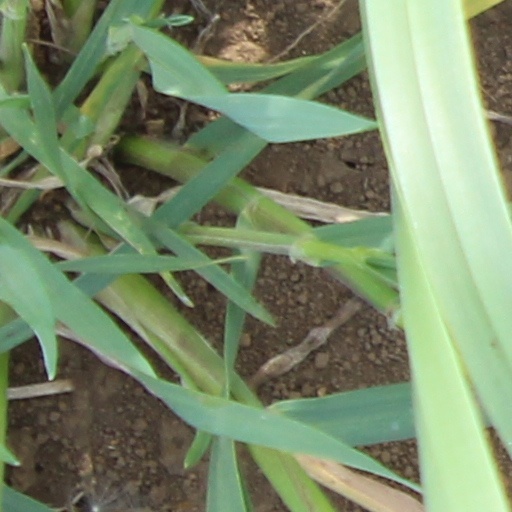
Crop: wheat